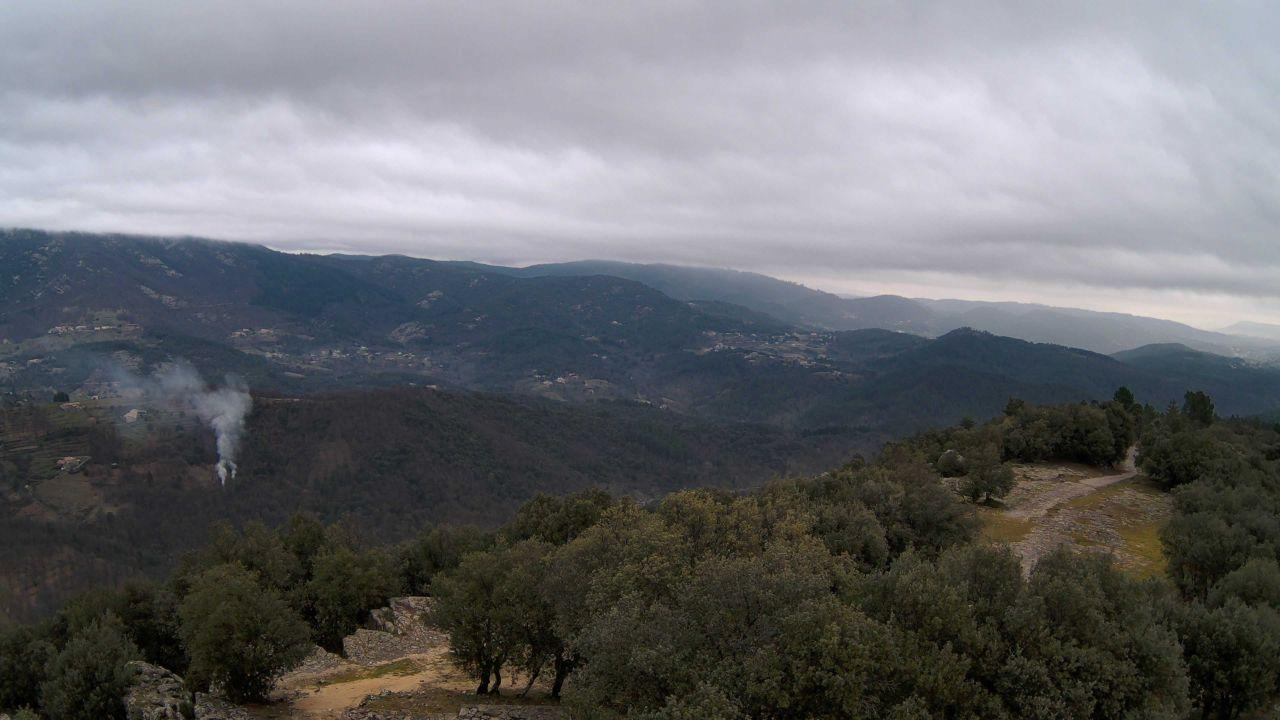
Fire: no
Smoke: yes